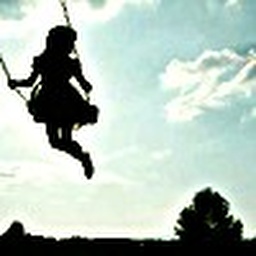
girl swinging with clouds in background